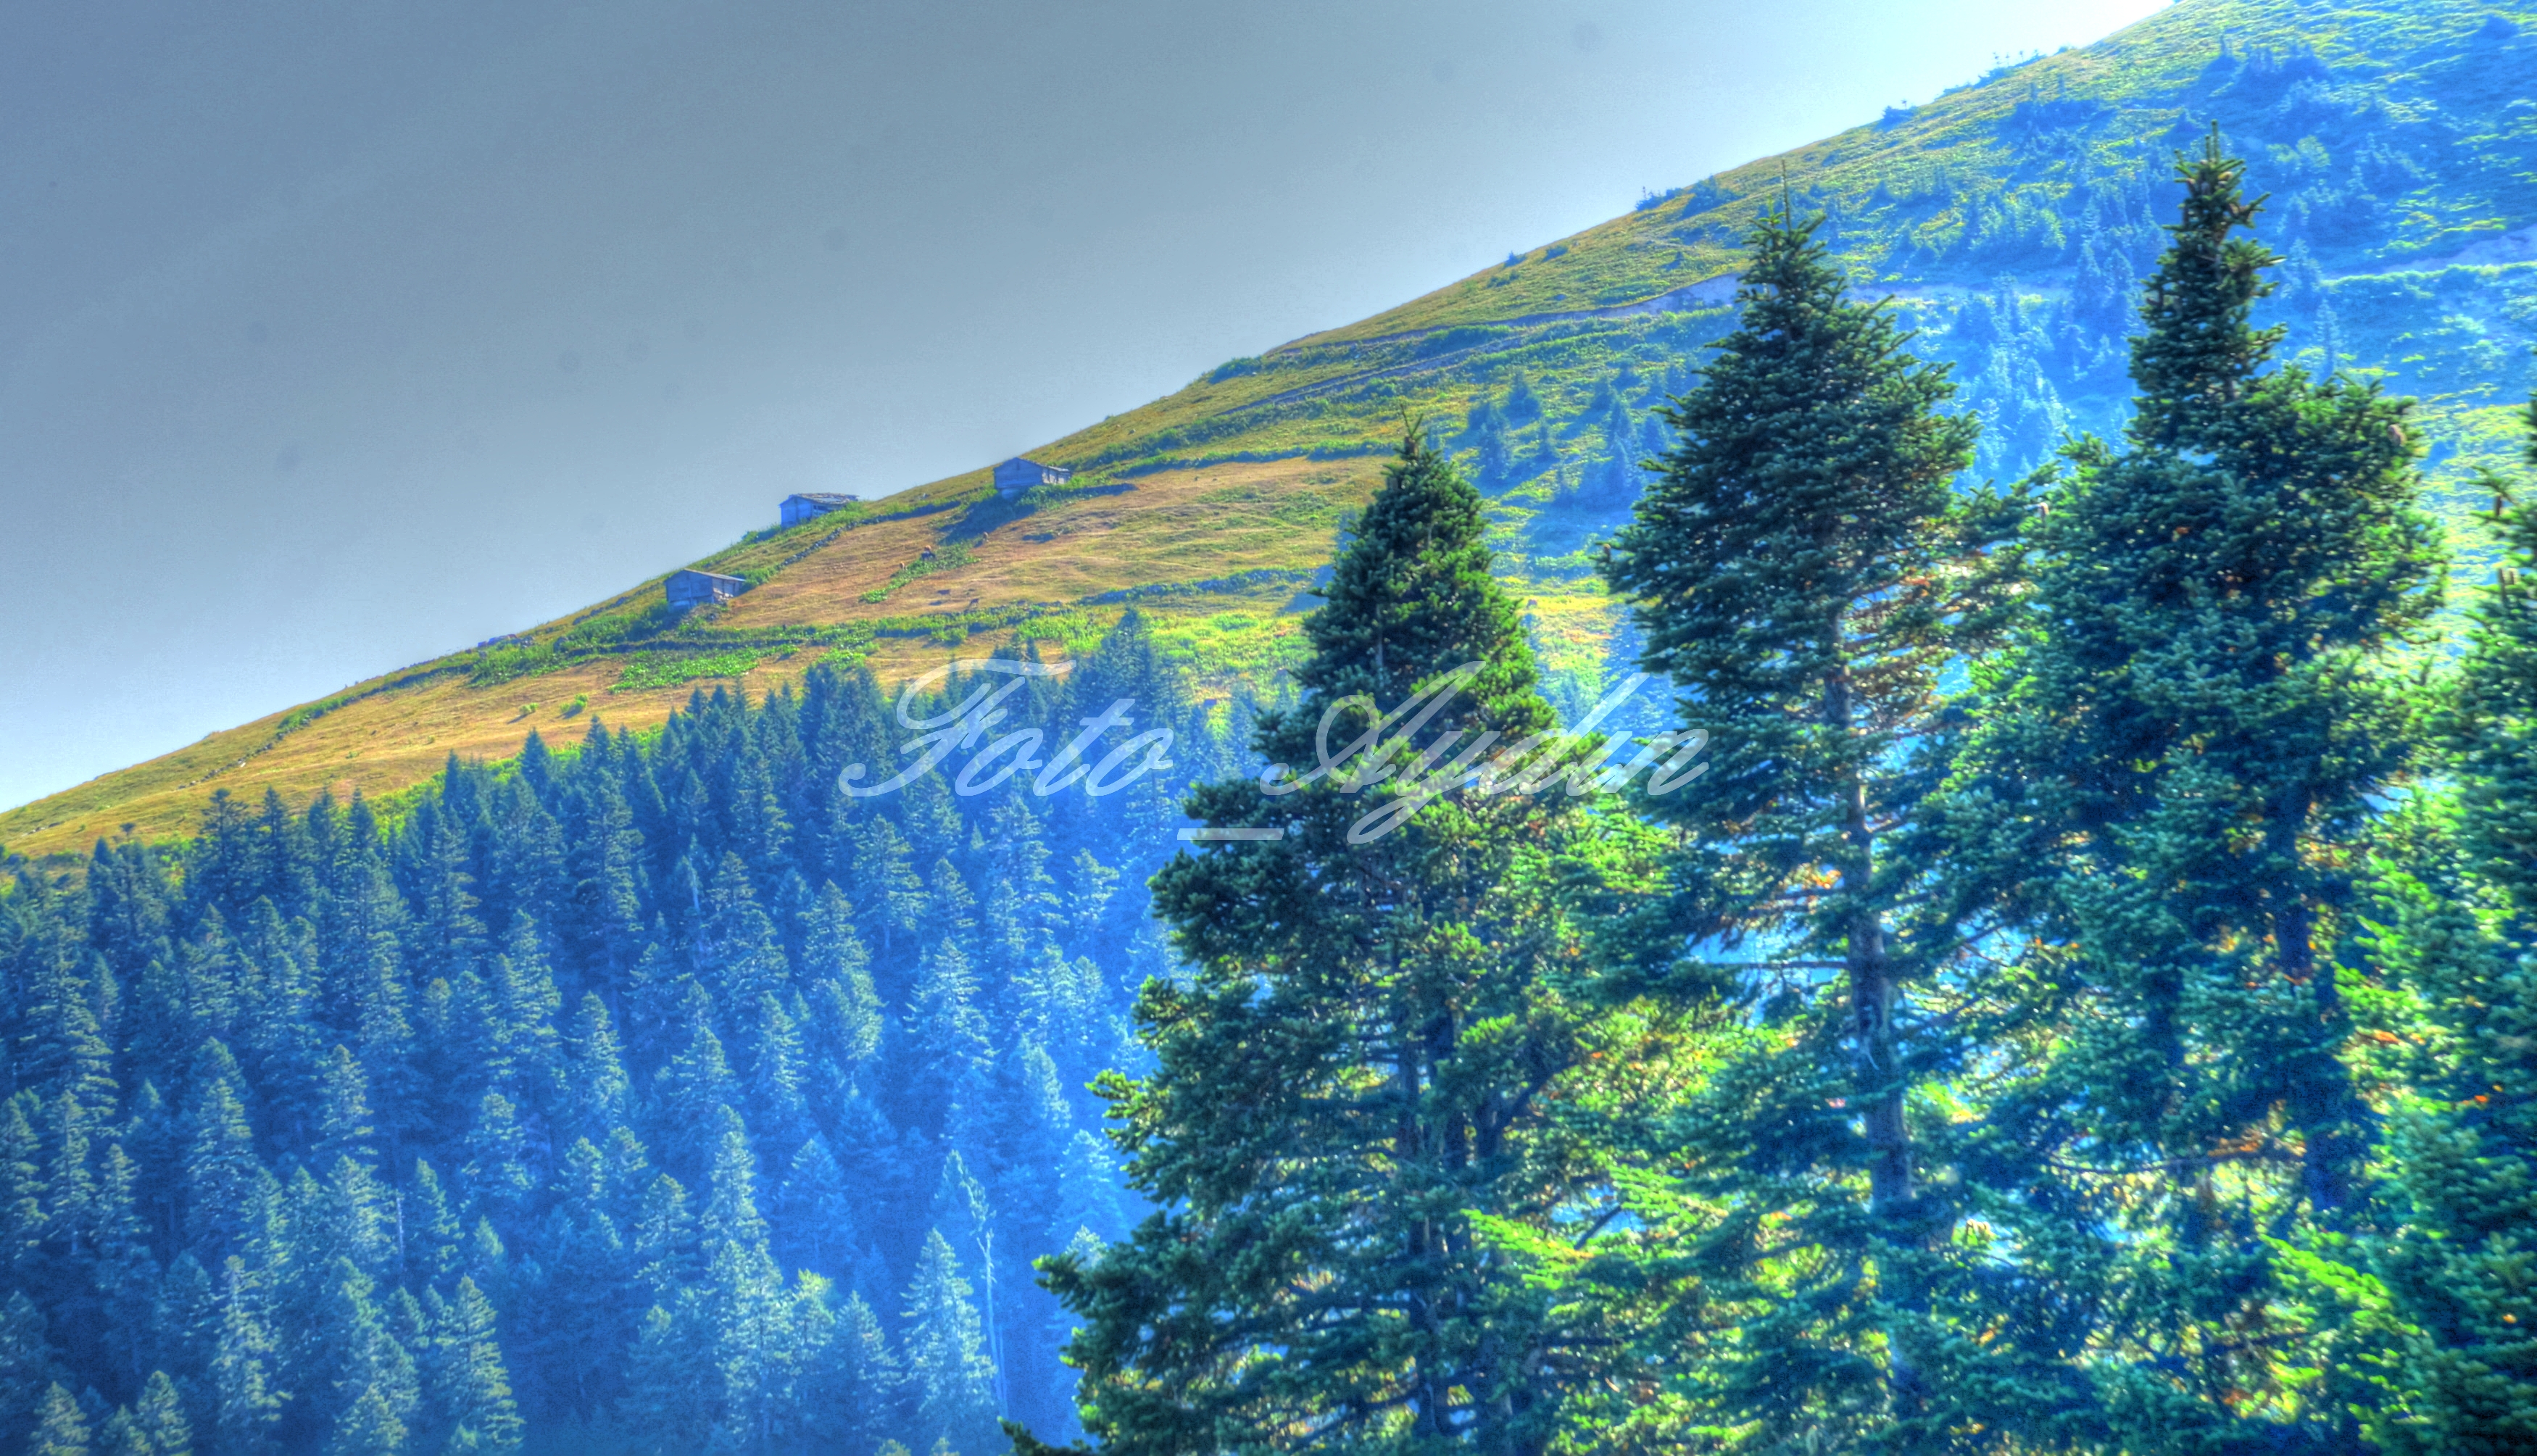
landscape, tree, nature, forest, grass, wilderness, mountain, winter, sky, leaf, hill, mountain range, fir, national park, ridge, conifer, spruce, vegetation, escarpment, fell, larch, ecosystem, tundra, hill station, biome, pine family, mountainous landforms, temperate coniferous forest, spruce fir forest, tropical and subtropical coniferous forests, mount scenery